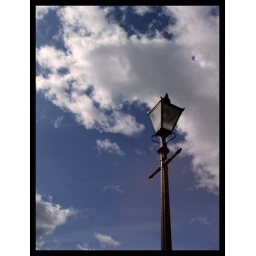
lamp post on the river side near the marina.